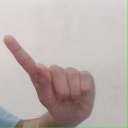
अक्षर: ए